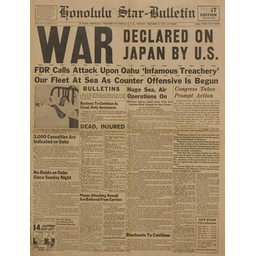
Label: paper